Last Duel (video game)

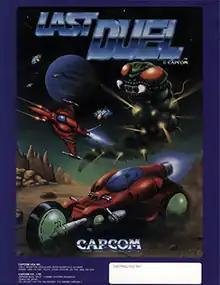
Arcade flyer

Last Duel: Inter Planet War 2012 is a 1988 vertically scrolling shooter video game developed and published by Capcom for arcades. It was ported to the Amiga, Amstrad CPC, Atari ST, Commodore 64, and ZX Spectrum.